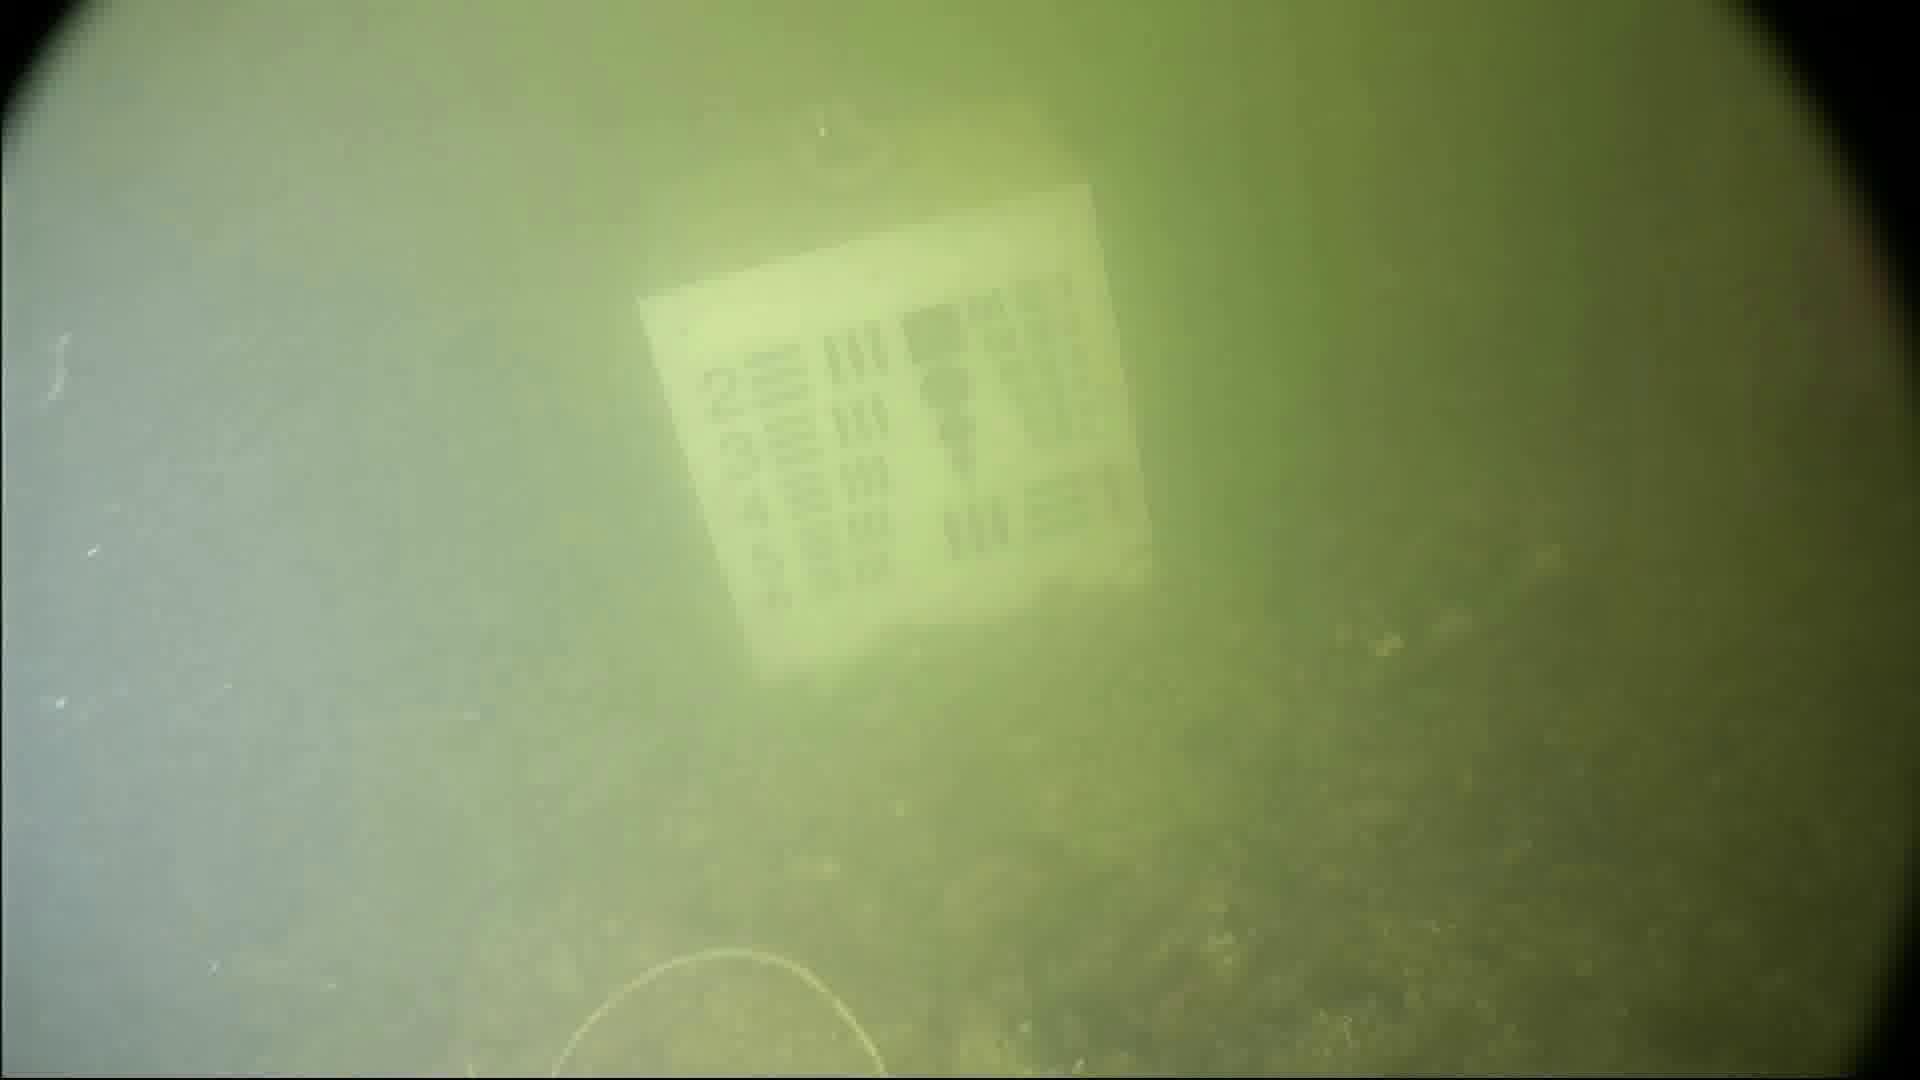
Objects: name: crab